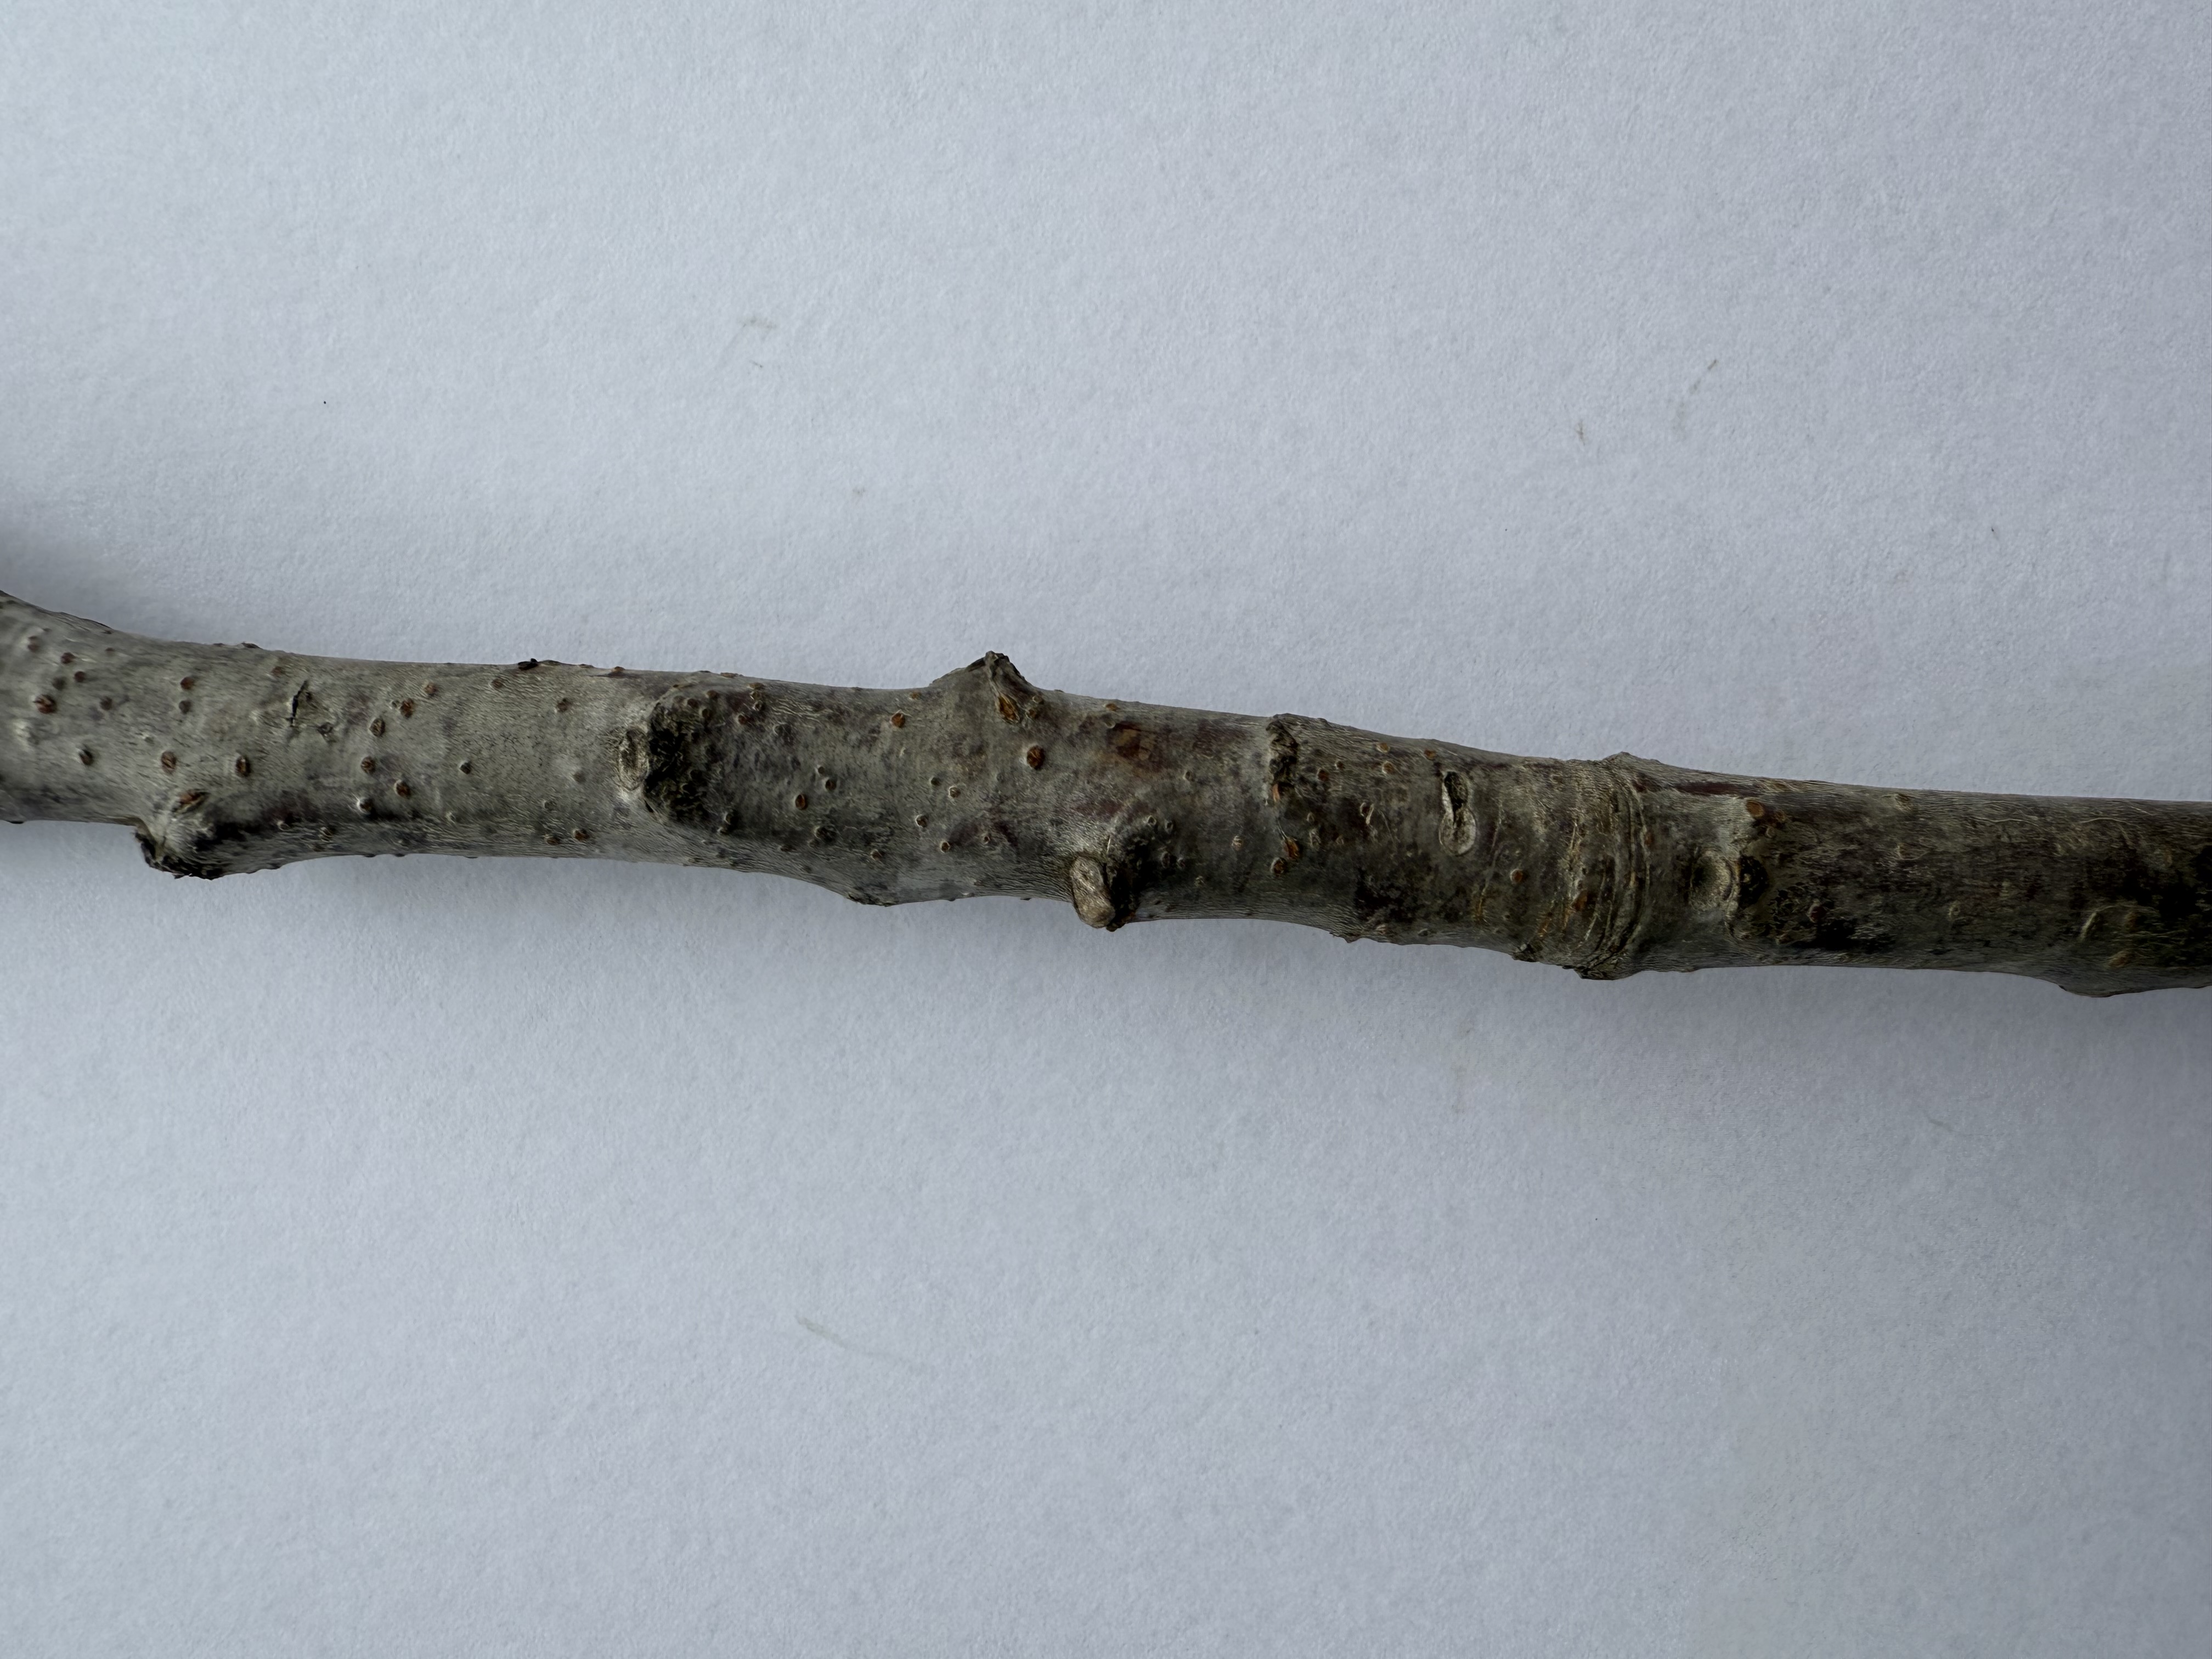
Variety: Ziraat 0900 Cherry